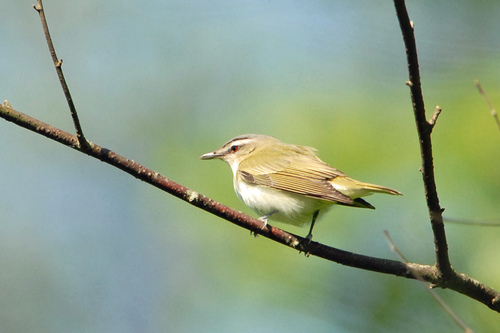
birds beak is small and white wings are a tan color so is the head, feet are skinny and little.
this small bird has a light yellow belly and yellow wing and tail feathers, it's beak is a long pointed gray color.
a petite but puffy and plump bird with golden brown feathers and a white underbelly.
a small yellow bird with a white torso and black and white stripes on its head
this little bird has a white belly and breast with a gray superciliary and pointy face.
this bird has wings that are brown and has a white body
this bird has wings that are yellow and has a white bellya small brown bird, with white eyebrows, and a pointed bill.
this bird has wings that are yellow and has a white belly
this bird has orange eyes and dark brown stripes along its crown, with a yellowish back and wings.
Species: Red Eyed Vireo